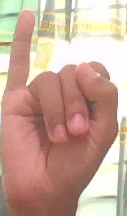
ASL sign: I